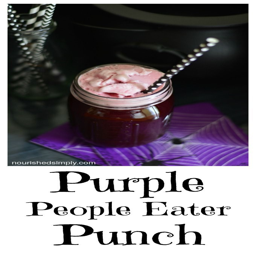
no halloween party is complete without a creepy drink .